Phillip Phillips

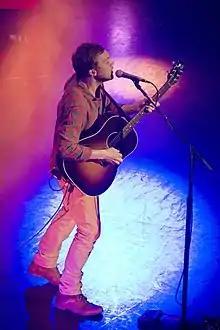
Phillips performing in 2014

After winning "American Idol", Phillips went on the American Idols Live! Tour 2012 from July to September with the rest of the top ten finalists. He performed the National Anthem at the opening game of the 2012 World Series on October 24, 2012. On November 15, he joined forces with the PS22 chorus of Staten Island for a concert to raise money for those affected by Hurricane Sandy. He also performed at the National Christmas Tree Lighting Ceremony on December 6, 2012.